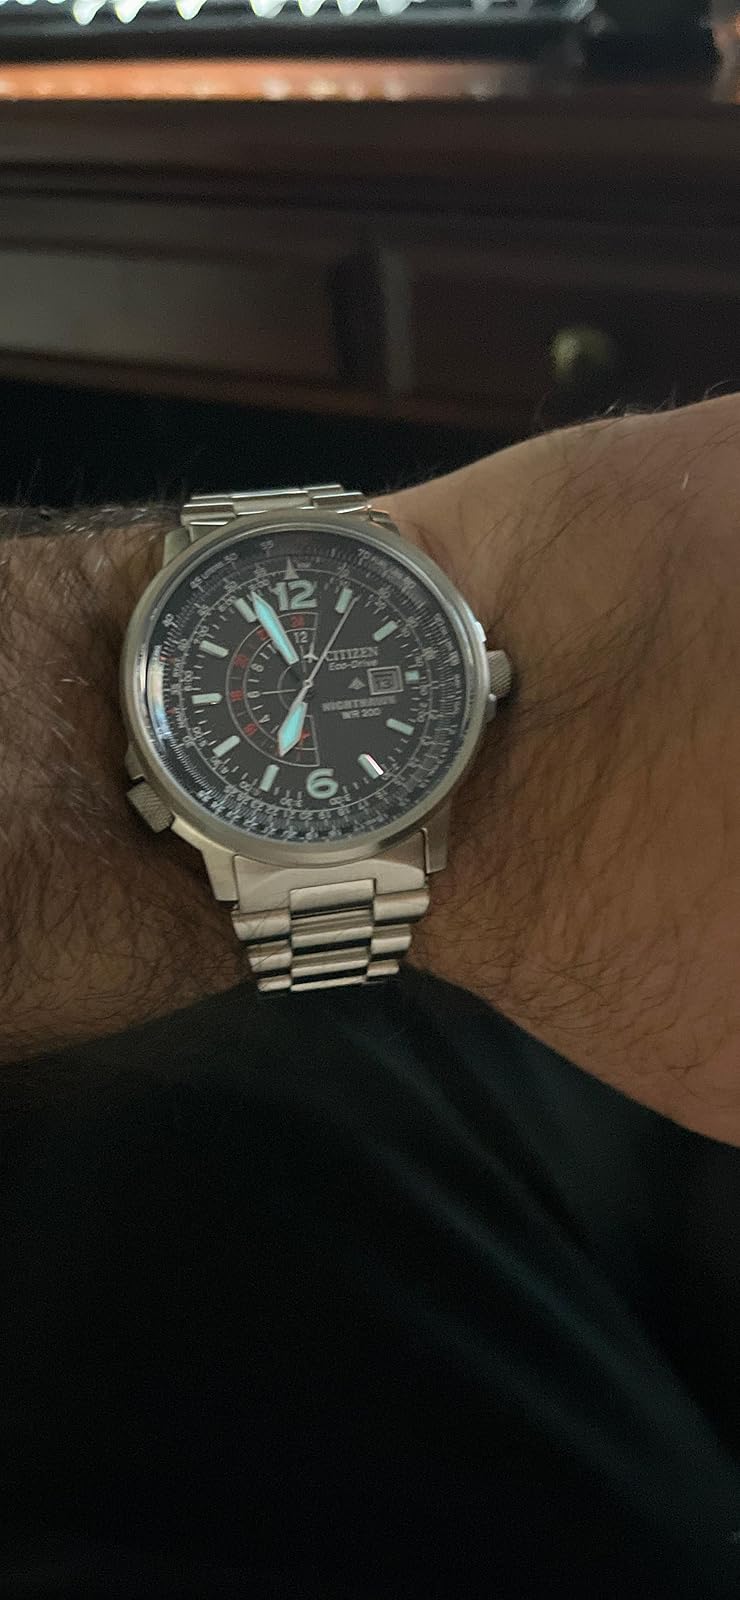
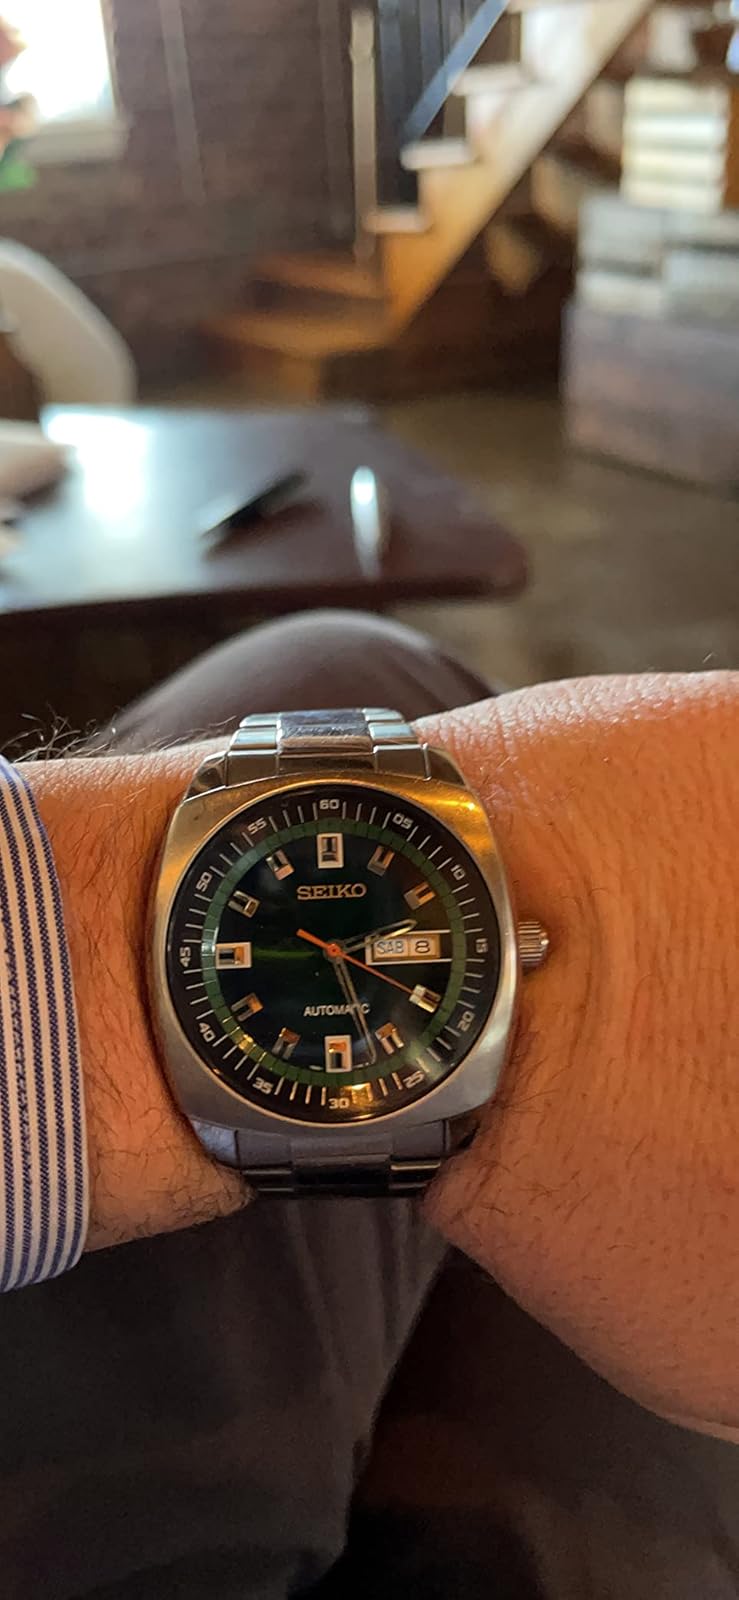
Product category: accessories_watch
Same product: no